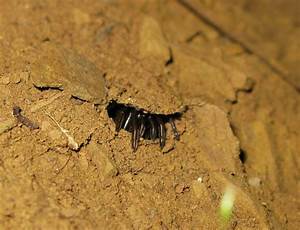
Label: spider